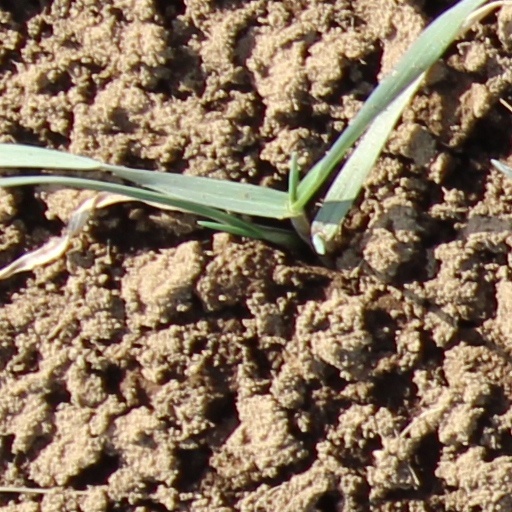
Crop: wheat